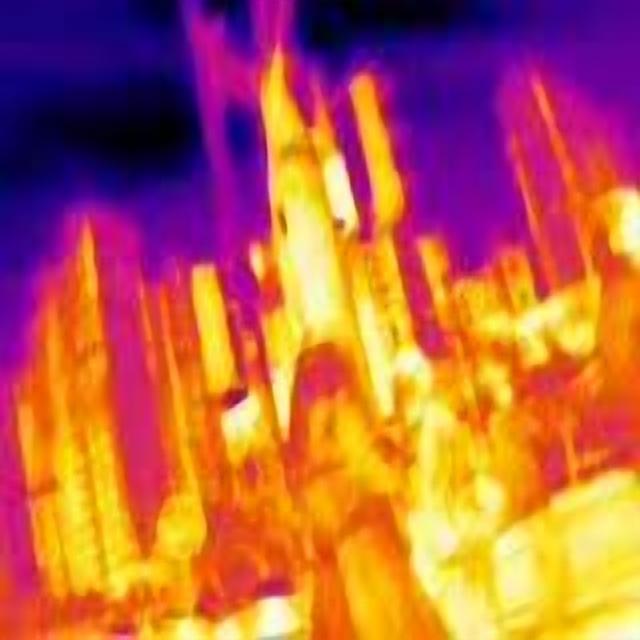
Detected objects:
label: person
label: person
label: person
label: person